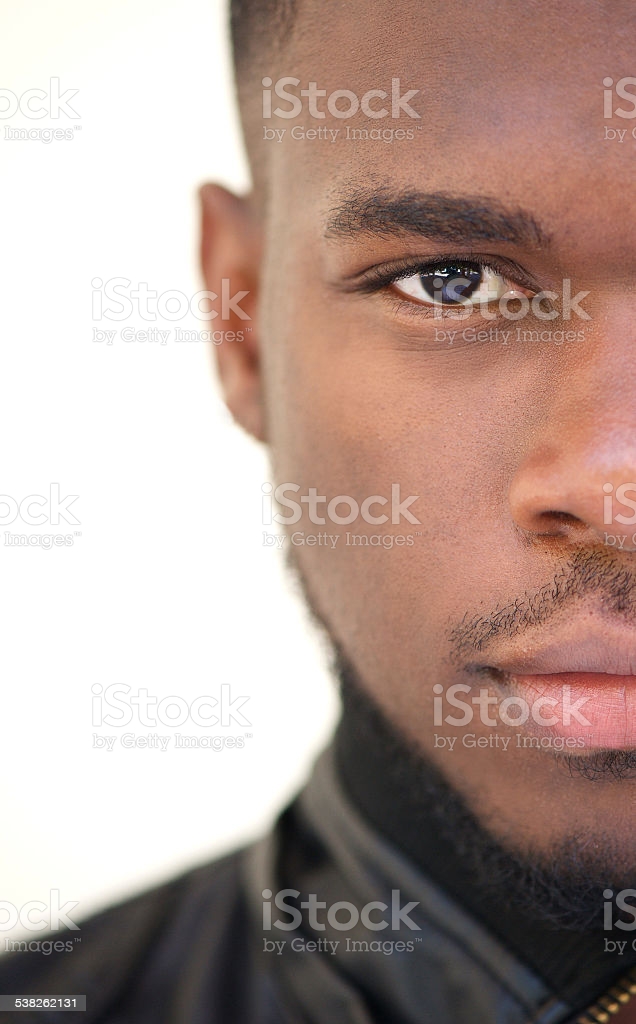
Label: Colored